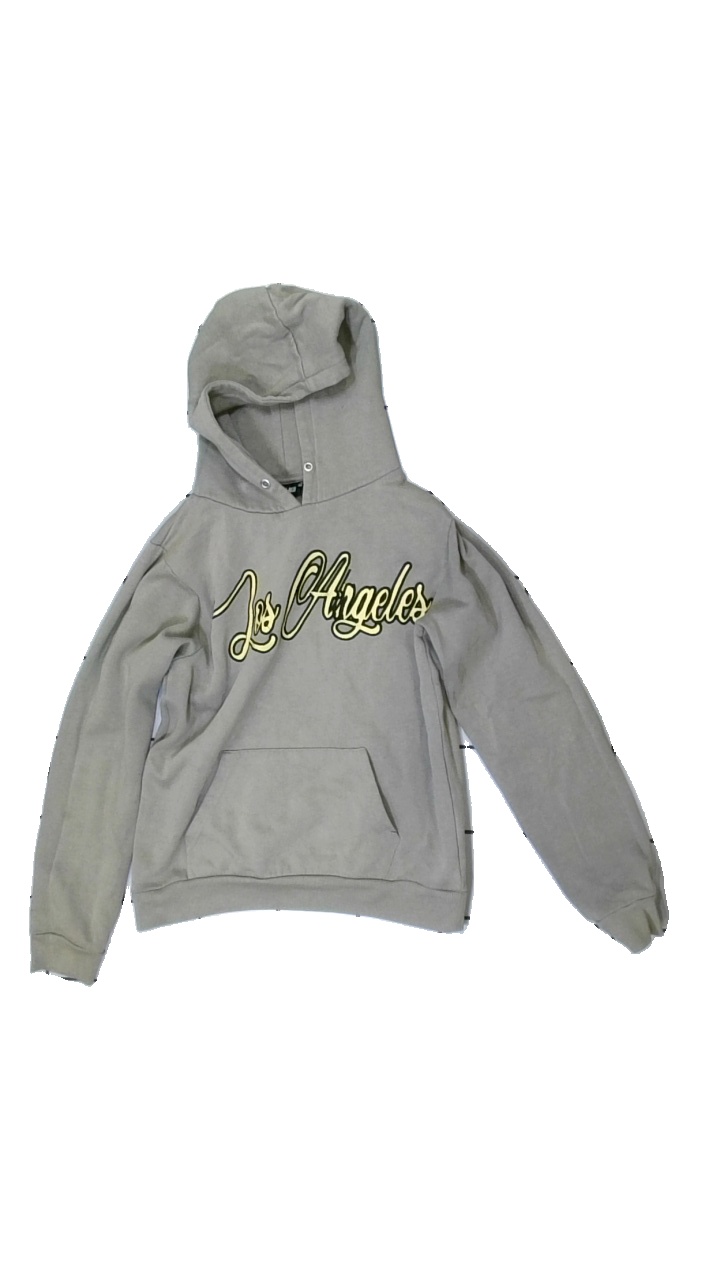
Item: Hoodie (Children)
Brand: Red & Blue
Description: green hoodie with embridered text
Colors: Green, Yellow, Black
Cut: Regular
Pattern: Embroidered
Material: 60% Cotton 40% Polyester
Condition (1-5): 2
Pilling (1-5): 2
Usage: Export
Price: <50